Lewes F.C. Women

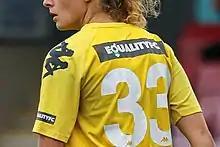
"Equality FC" badges on Lewes kit in 2020

Lewes Ladies FC was established in 2002 as the women's affiliate of Lewes FC, a not-for-profit club helping pioneer 100% fan and community ownership. The team started playing in the South East Counties football league and within a ten-year period climbed through the pyramid, winning promotion to the fourth-tier FA Women's Premier League in 2012 following an unbeaten season.